The Desert Song (1943 film)

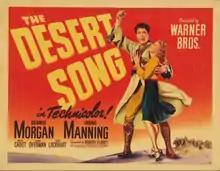
Theatrical release poster

The Desert Song is a 1943 American musical film. It was directed by Robert Florey and starred Dennis Morgan, Irene Manning and Bruce Cabot. It is based on the 1926 operetta with music by Sigmund Romberg. It was nominated for an Academy Award for Best Art Direction (Charles Novi, Jack McConaghy).